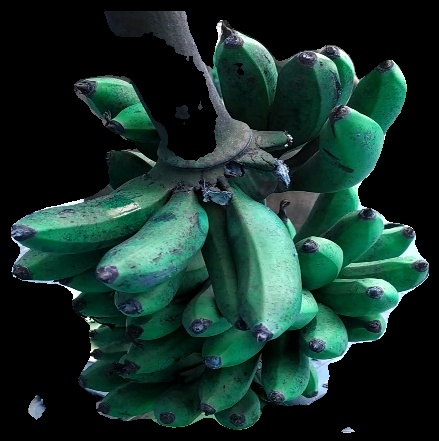
Variety: rasbale
Grade: grade3